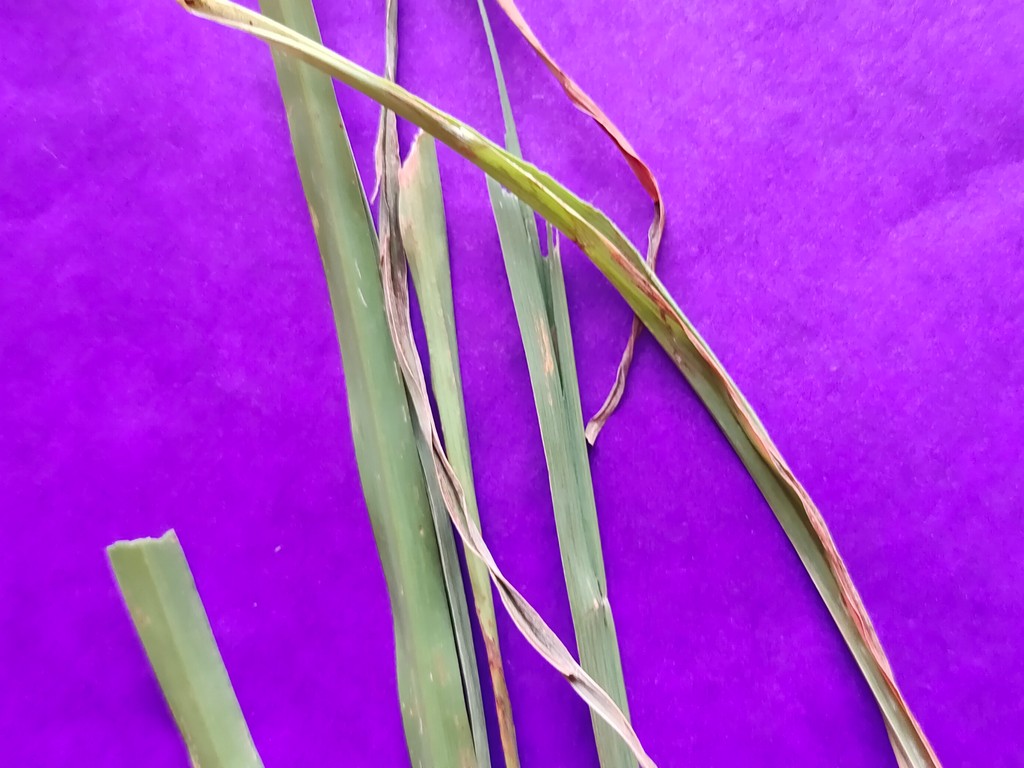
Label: Unhealthy